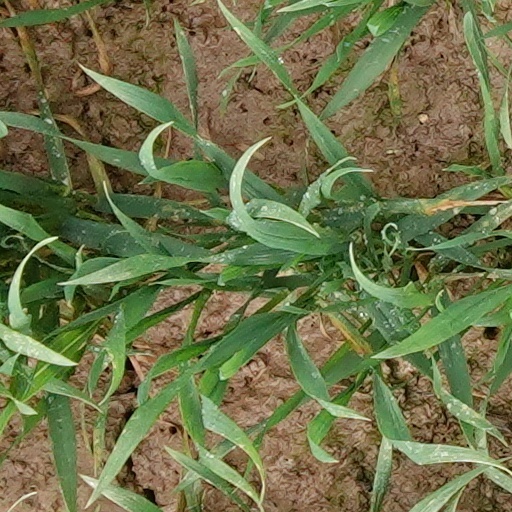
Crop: wheat